Avenida Corrientes

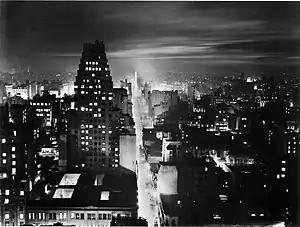
City lights along Corrientes Avenue shortly before its widening in the 1930s.

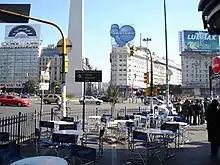
Intersection with Avenida 9 de Julio

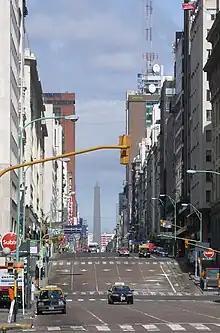
Corrientes Avenue viewed from "el bajo"

It was named Del Sol during the 17th century, San Nicolás from 1738 to 1808, and De Incháurregui from 1808 until 1822, when it received its current name. Never more than a street of average width during the nineteenth century, traffic swelled after the city began its rapid westward expansion, around 1880. Horse-drawn tramways first ran on the avenue in 1887; but, they soon proved inadequate and in 1910, Mayor Joaquín de Anchorena signed a bill authorizing its widening.